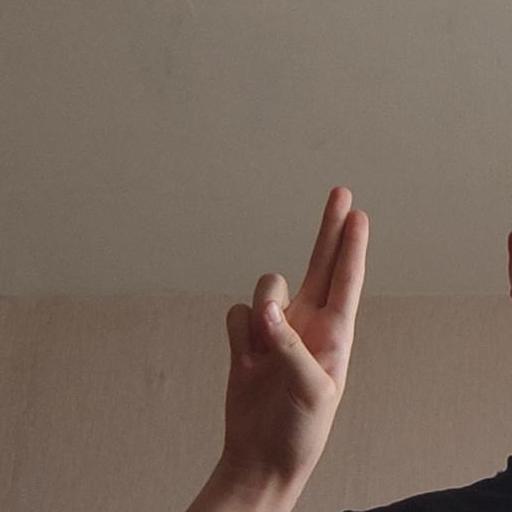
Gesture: two_up